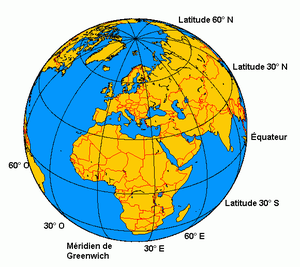
On constate sur ce schéma que la ville du Caire se trouve sensiblement à la latitude de 30° Nord et à la longitude de 30° Est. Dessin réalisé grâce au site http://www.aquarius.geomar.de/about_gmt.html Légendé par mes soins.
En géographie, un méridien est une demi-ellipse imaginaire tracée sur le globe terrestre reliant les pôles géographiques. Tous les points de la Terre situés sur un même méridien ont la même longitude. On parle également d'arc de méridien entre deux points ayant une latitude différente.
Un pavage de la sphère est un ensemble de portions de la surface d'une sphère dont l'union est la sphère entière, sans recouvrement. En pratique on s'intéresse surtout aux pavages réalisés avec des polygones sphériques, dénommés polyèdres sphériques.